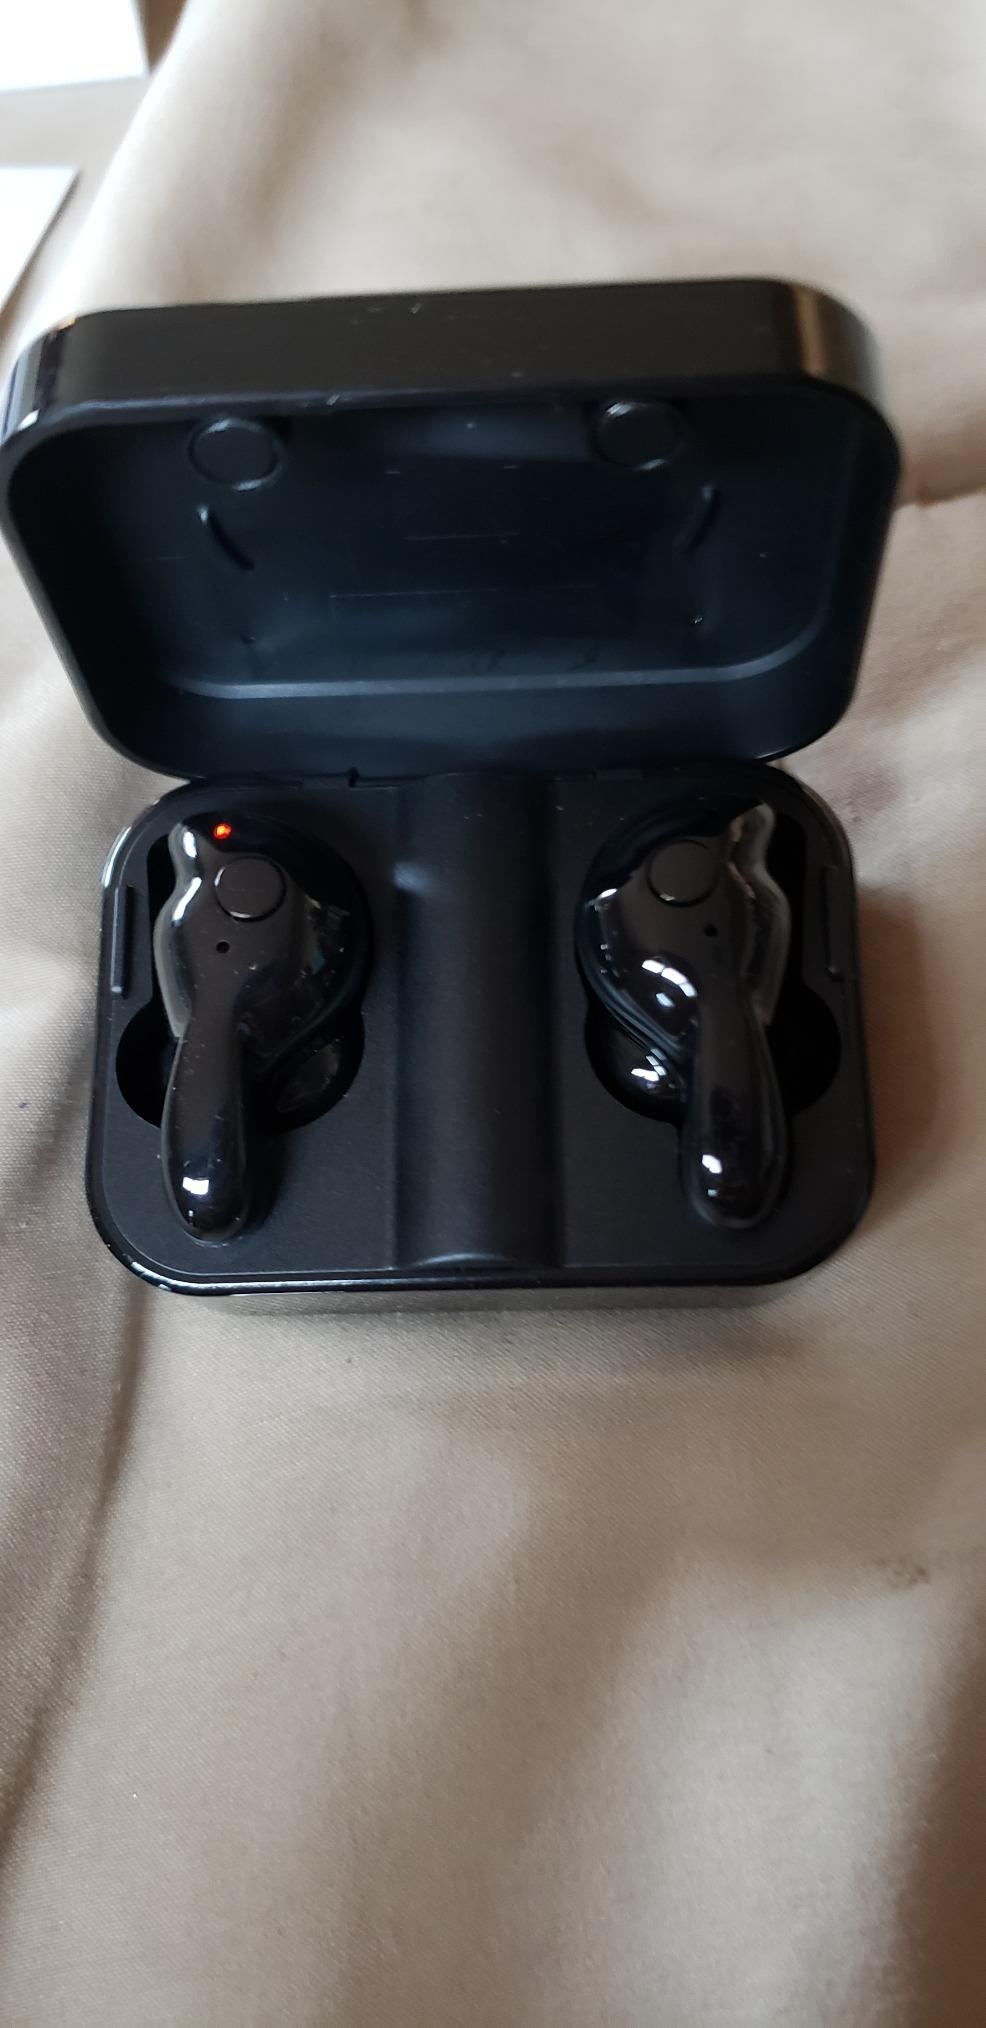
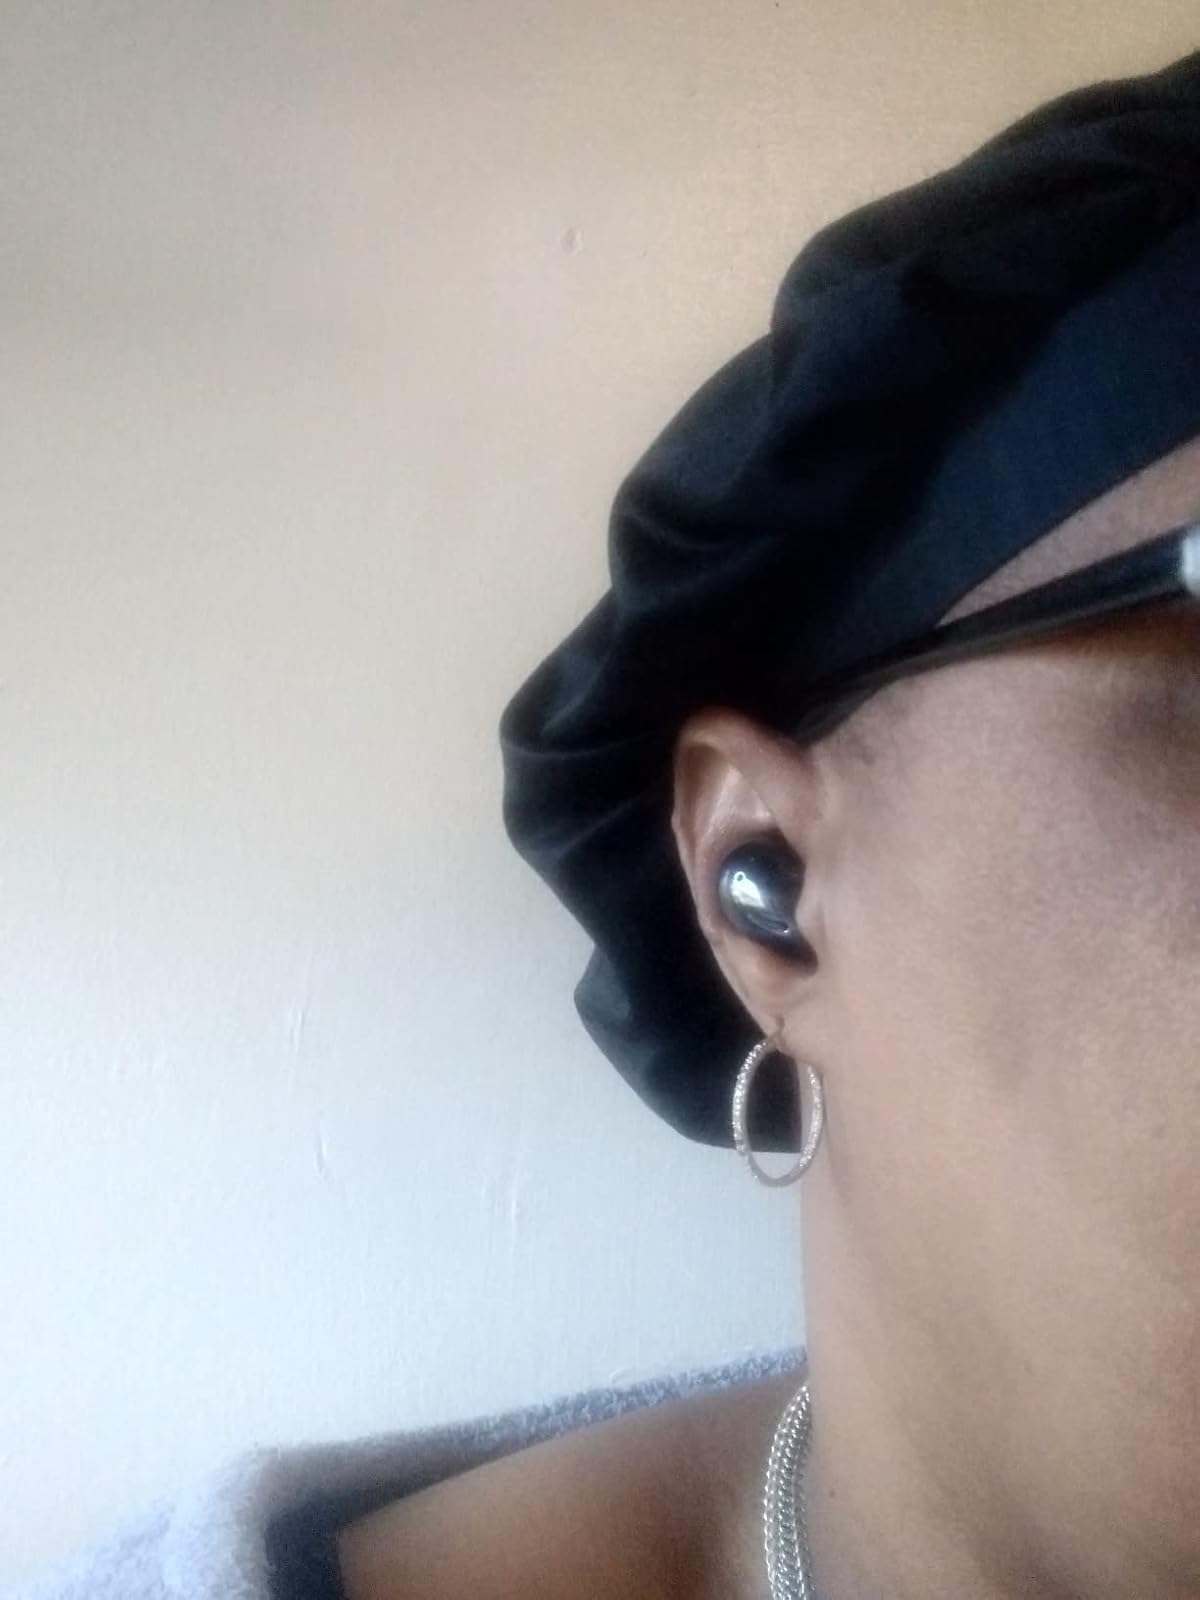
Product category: earbuds
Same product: no